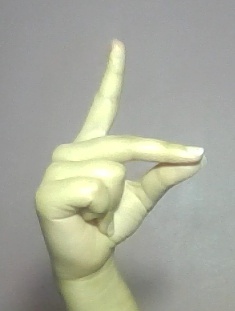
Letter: ta